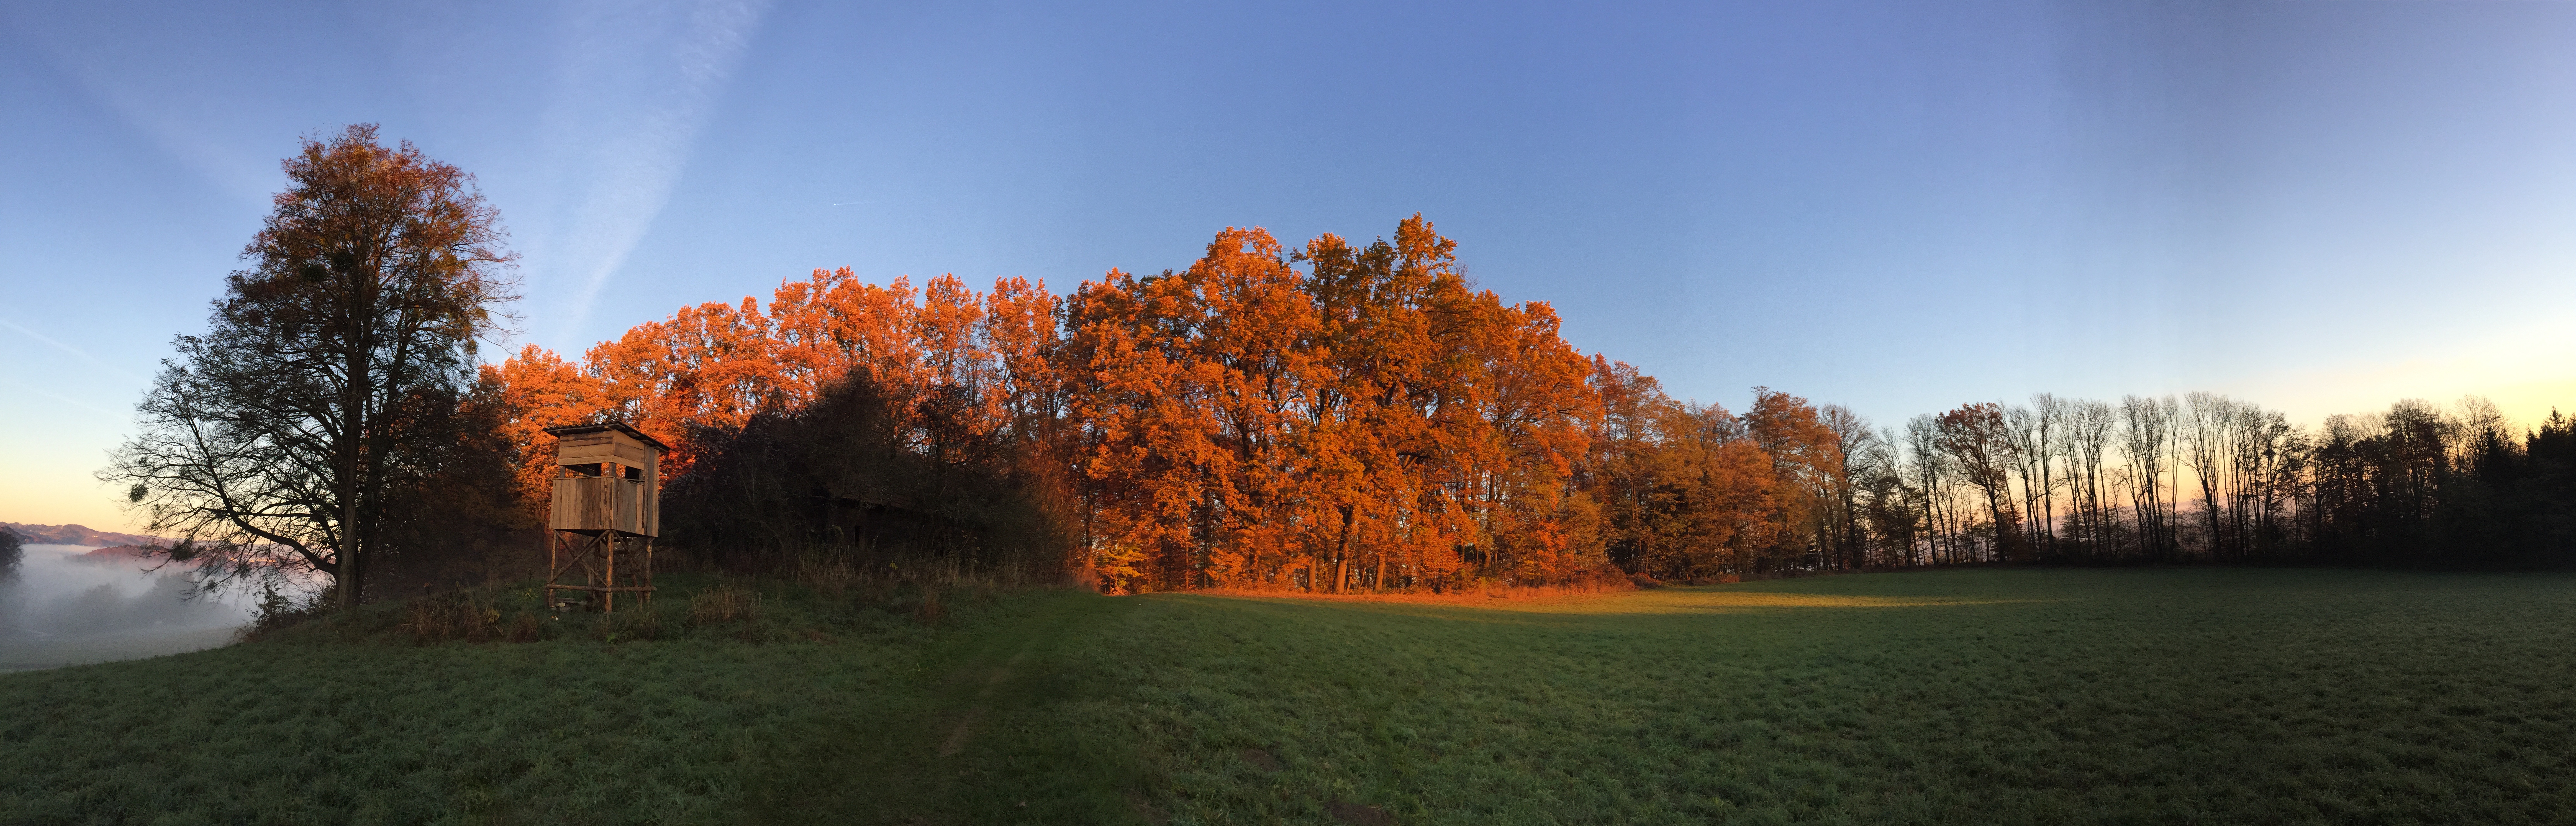
landscape, tree, sunset, sunlight, morning, leaf, mountain range, panorama, reflection, autumn, season, fall foliage, ecosystem, morgenstimmung